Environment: real
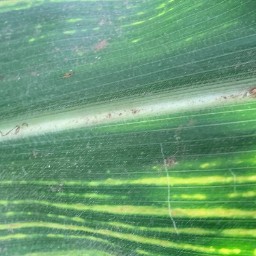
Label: lethal_necrosis